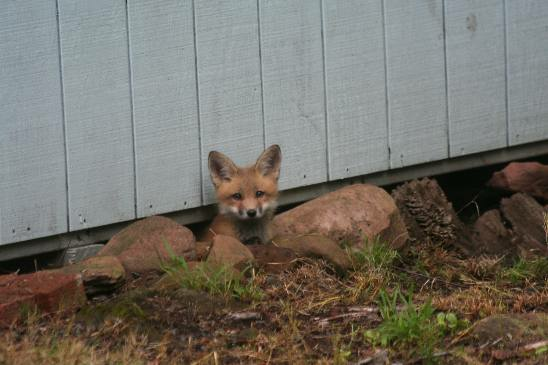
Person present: No